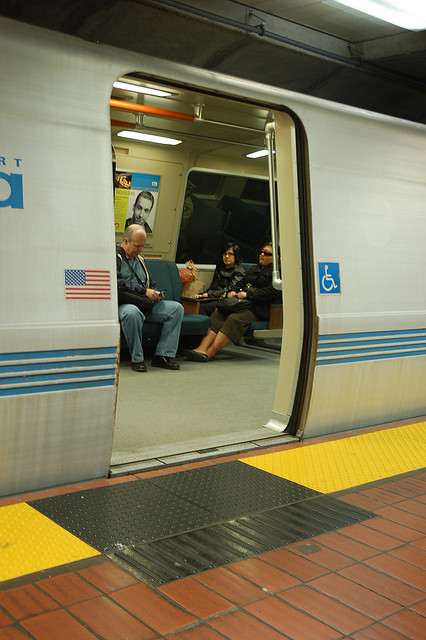
A train door opened with passengers sitting inside.

A group of people sitting on a train.

People can be seen sitting inside the open door of the metro train.

Several people are pictured through an open train door.